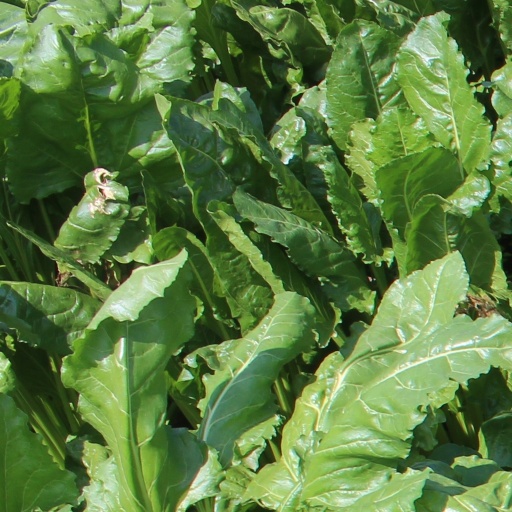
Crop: sugar beet